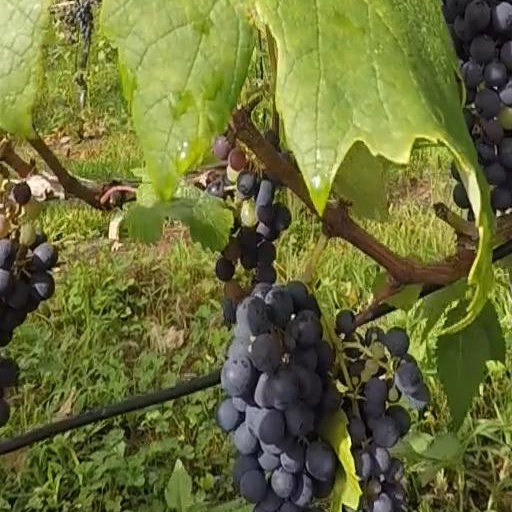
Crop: grape